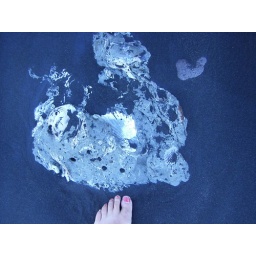
This rock with fossilised shell in it has fallen from the shelf of rocks.